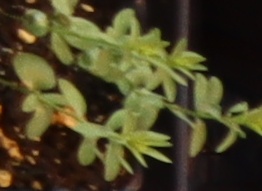
Label: Flax